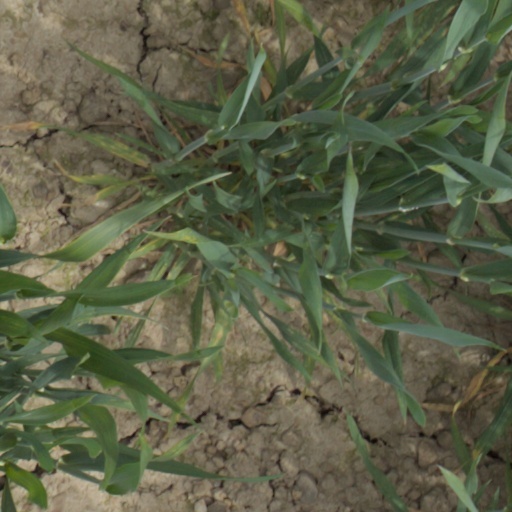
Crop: wheat